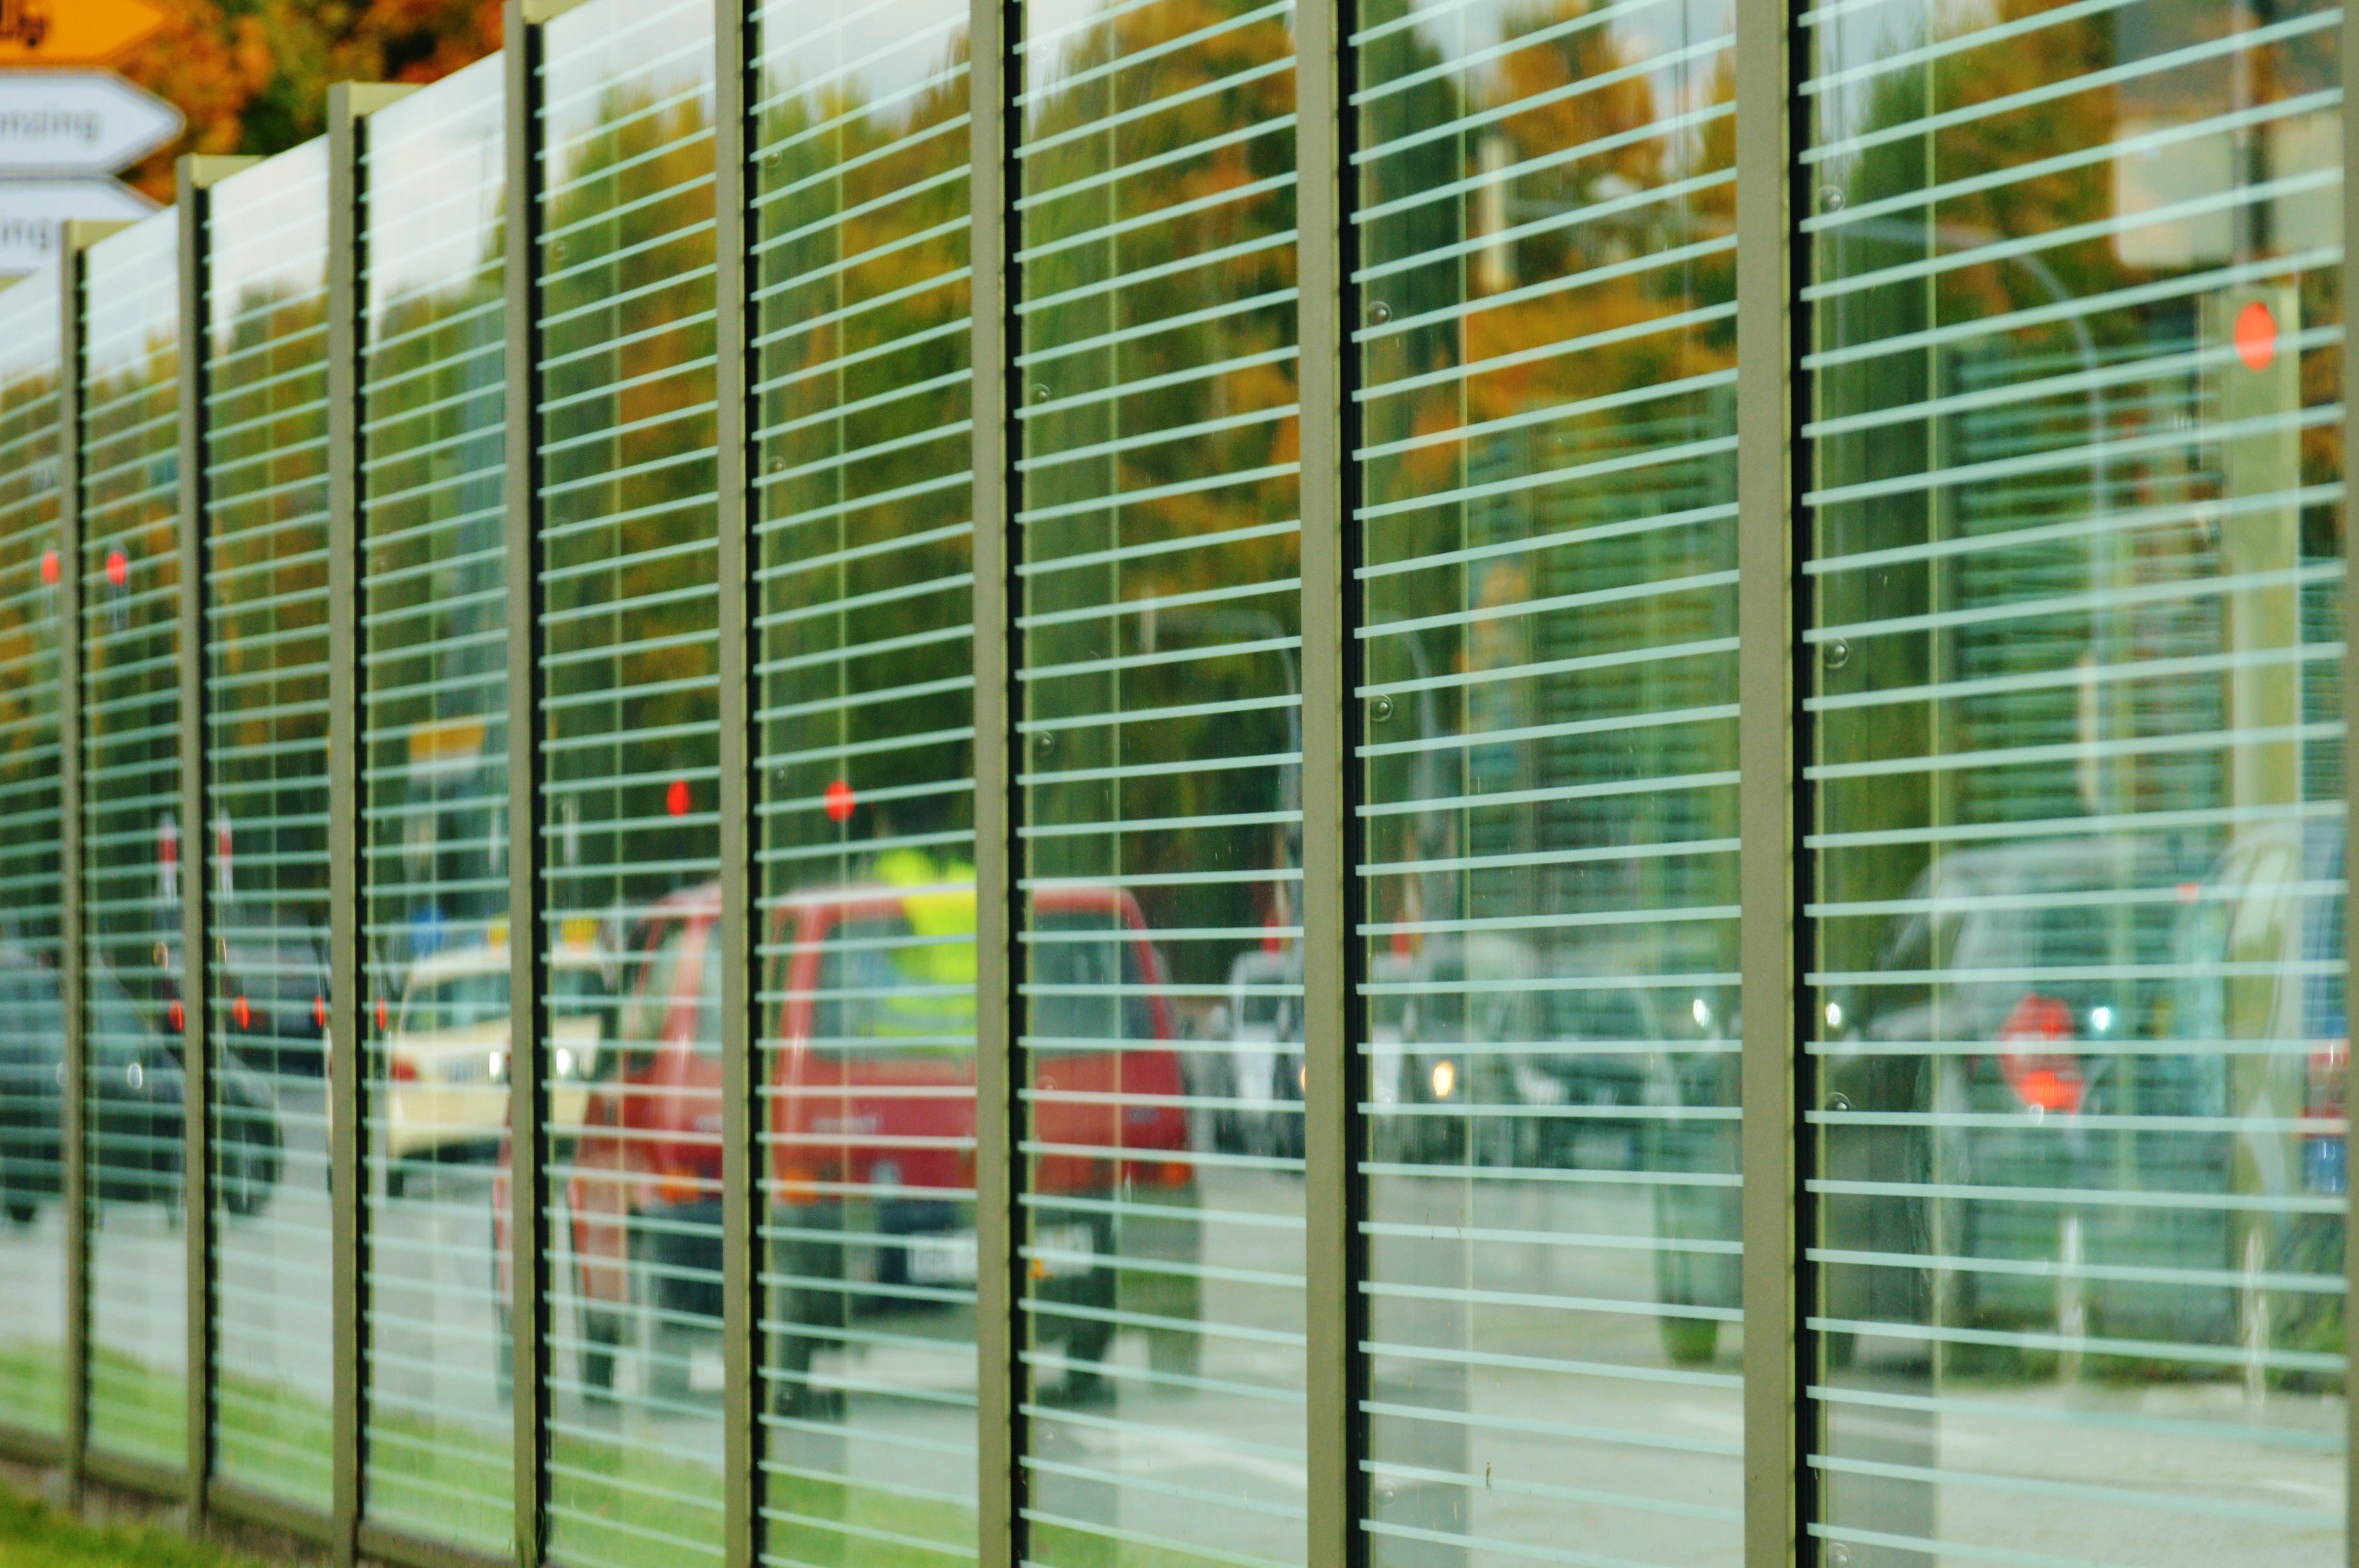
fence, traffic, window, glass, wall, facade, interior design, transparent, window blind, protection, fragile, mirroring, discs, noise barrier, window covering, outdoor structure, window treatment